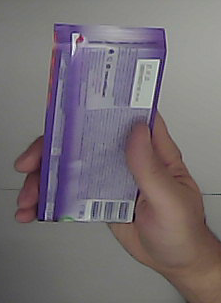
Product: milka_chocolate